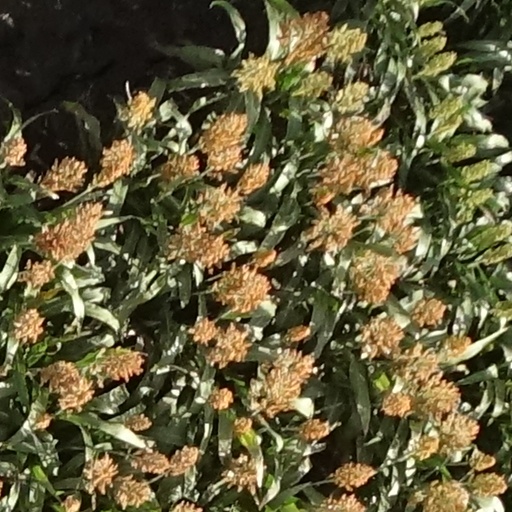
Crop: sorghum